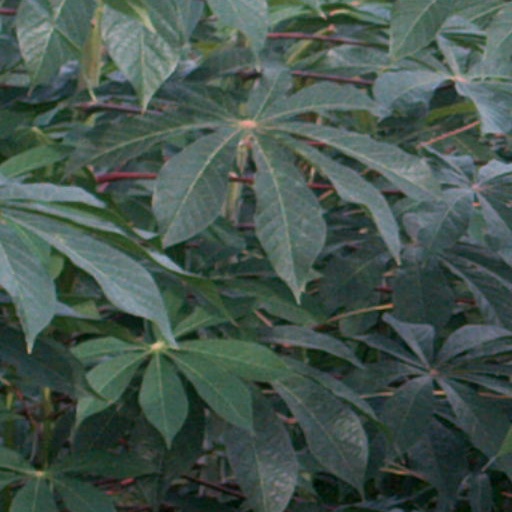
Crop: cassava